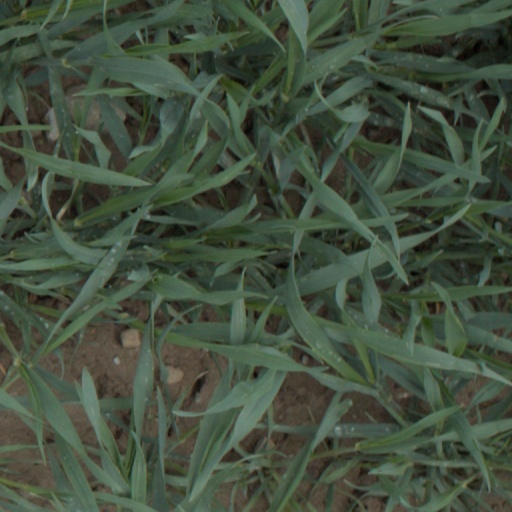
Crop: wheat